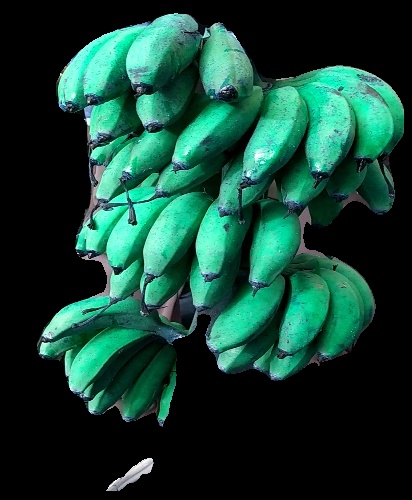
Variety: rasbale
Grade: grade3